VMX Racing

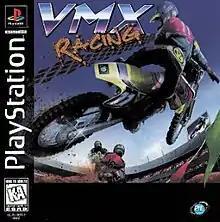
North American box art

VMX Racing is a dirt-bike racing video game developed by Studio e and published by Playmates Interactive Ent. for the PlayStation in 1997.